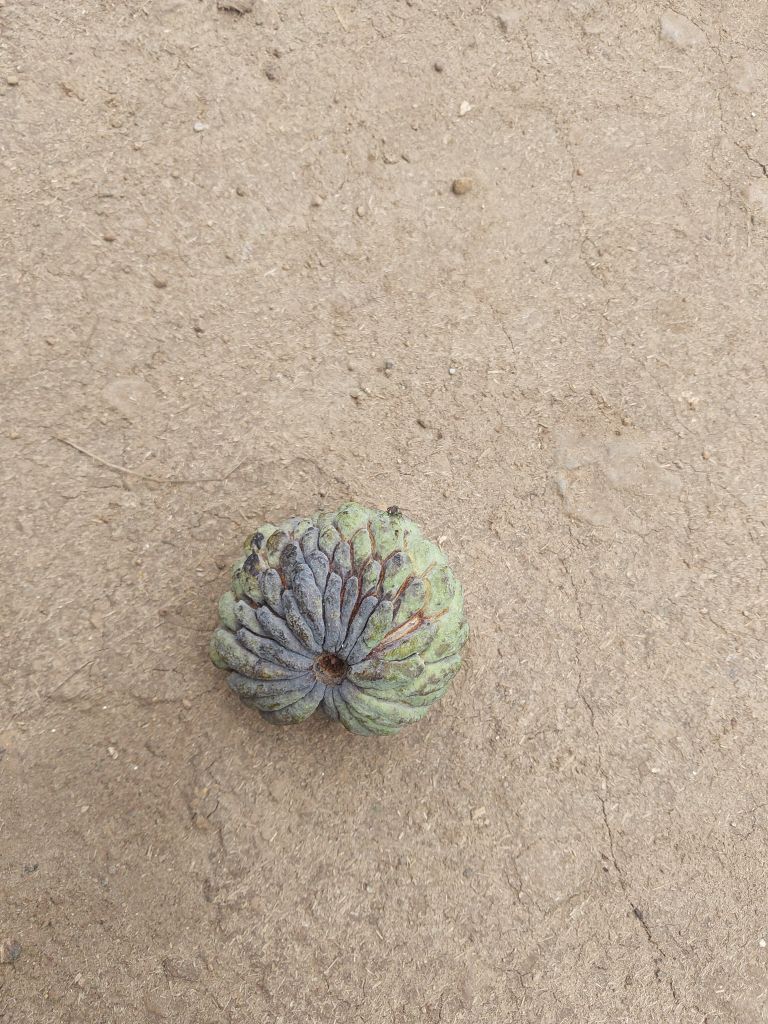
Disease label: Blank Canker